Hooked! Real Motion Fishing

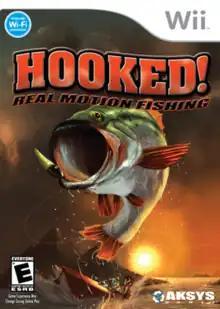
North American box art

Hooked! Real Motion Fishing is a fishing video game for the Wii video game console, released on October 30, 2007. The game supports Nintendo Wi-Fi Connection and comes with a free fishing rod attachment with the game's purchase. "Hooked! Real Motion Fishing" is the localized version of "Bass Fishing Wii: Rokumaru Densetsu" in Japan. In Europe, the game is called "Big Catch Bass Fishing", which is also the name given to an otherwise unrelated Nintendo DS fishing game developed by Starfish-SD.